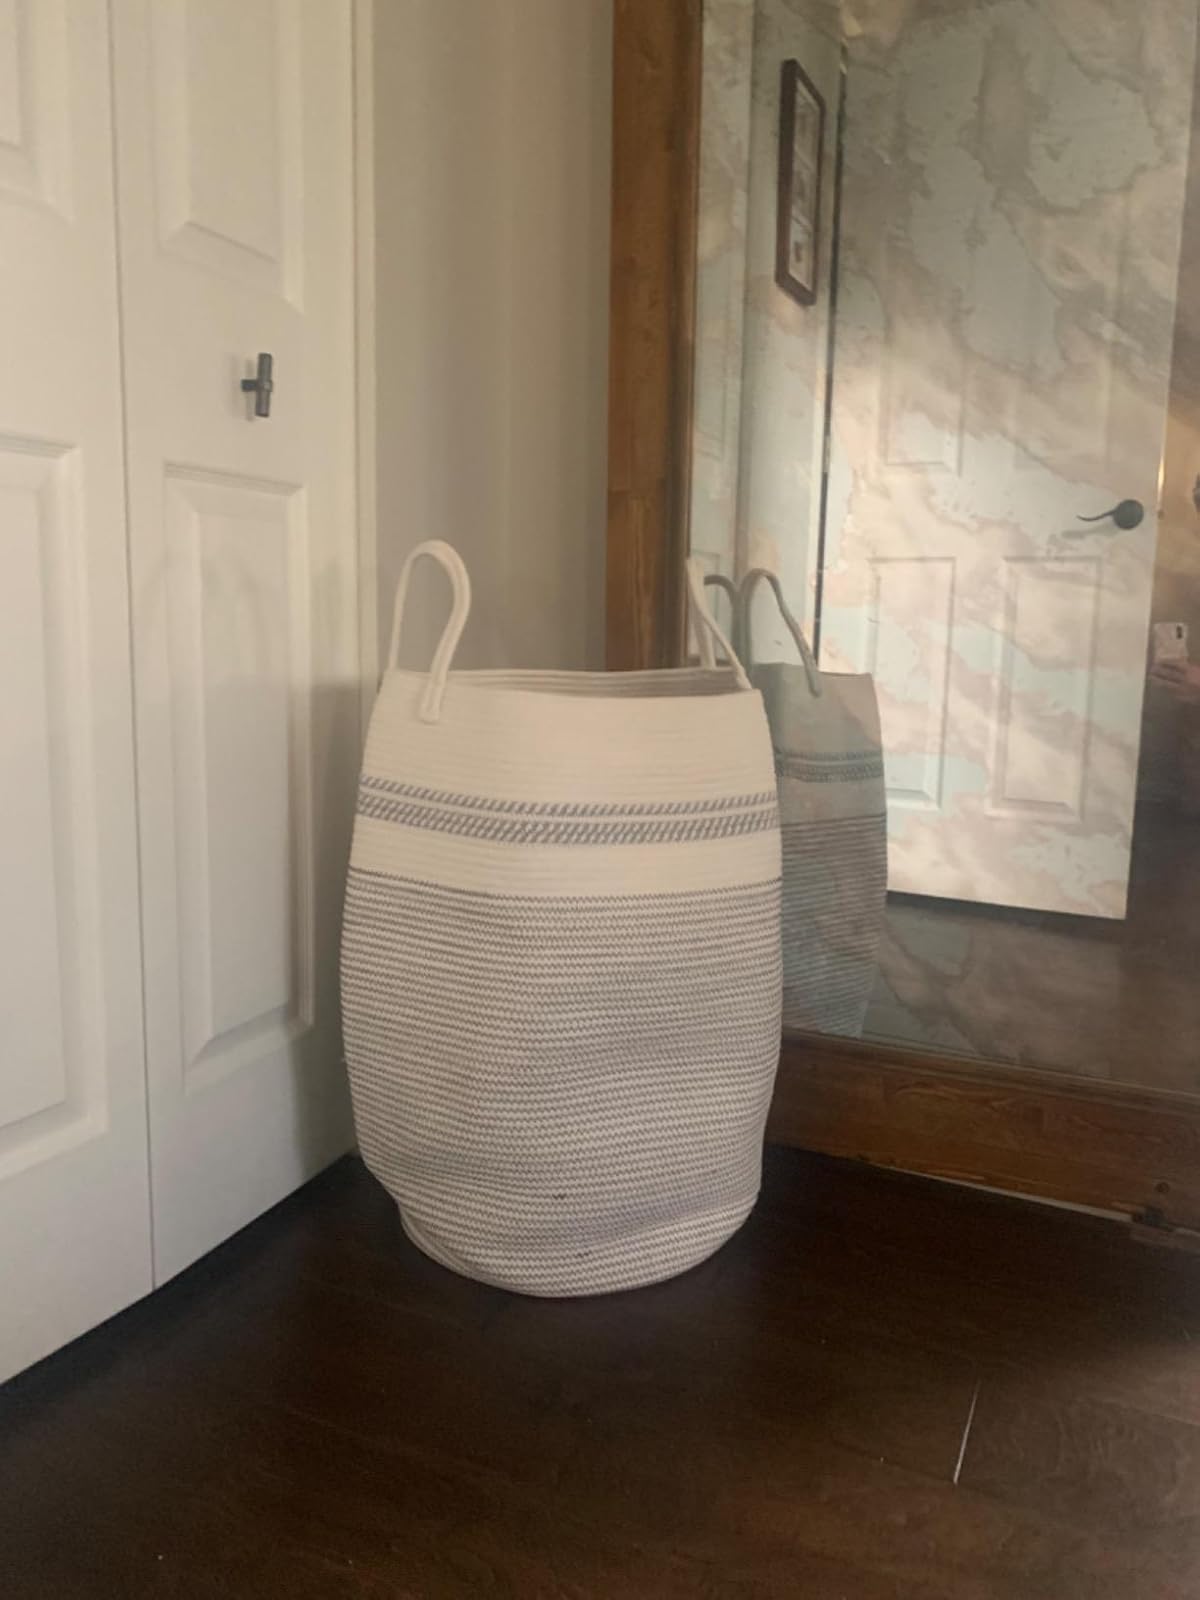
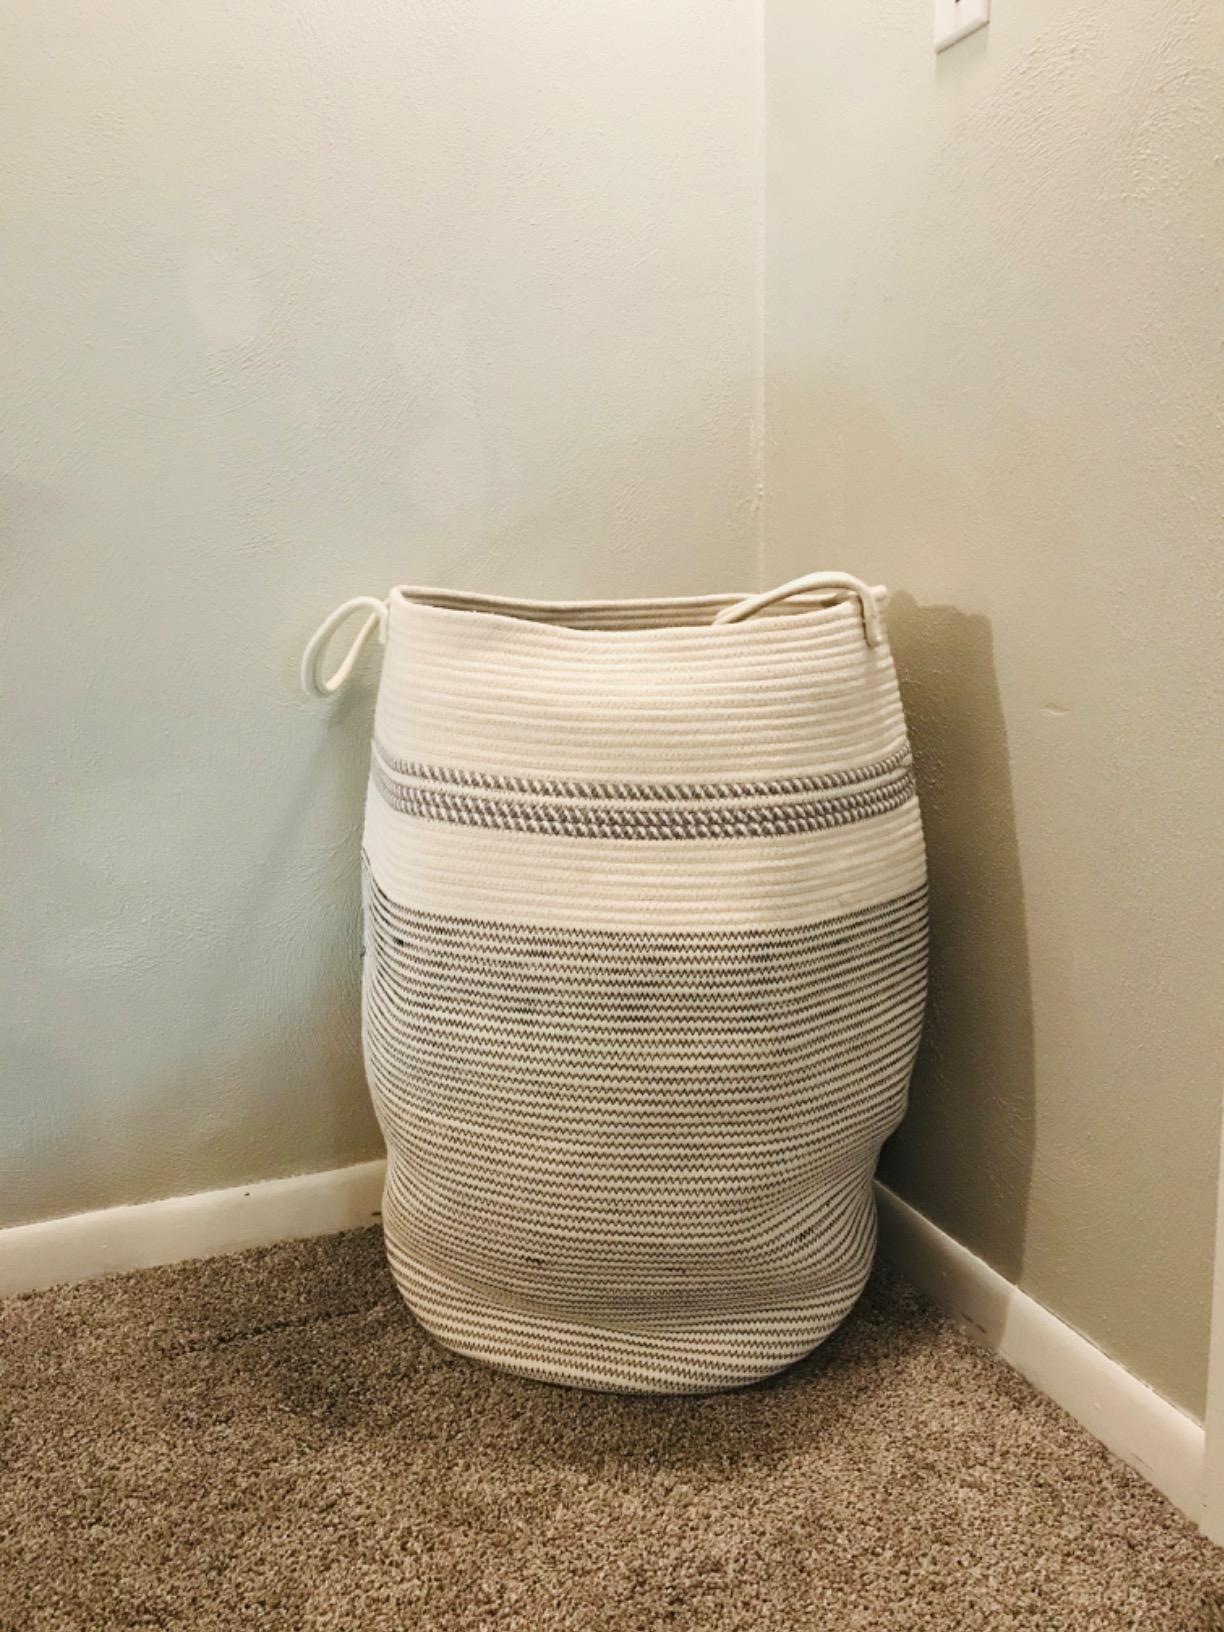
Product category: items_hamper
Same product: yes